Prads-Haute-Bléone

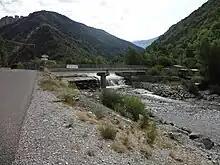
The old dam of Chanolles

At the end of 2015, the secondary sector (industry and construction) had 8 establishments, employing one worker. The hydroelectric power plant of Chanolles used the waters of the Bléone. The turbine had an output of 210kW.